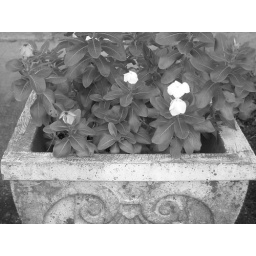
greenery in black and white